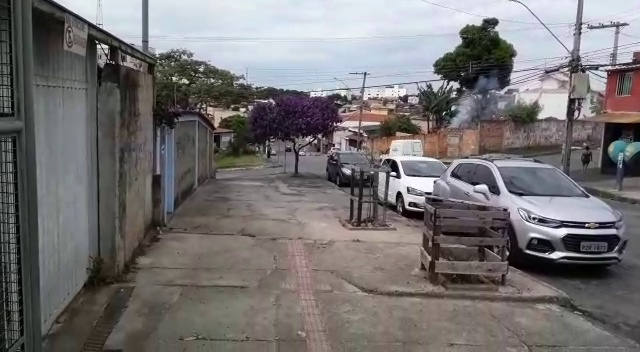
Fire: no
Smoke: yes